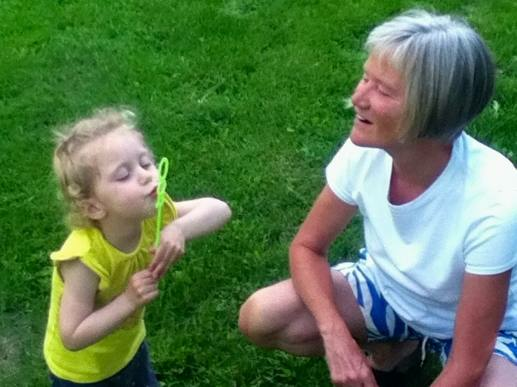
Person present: Yes